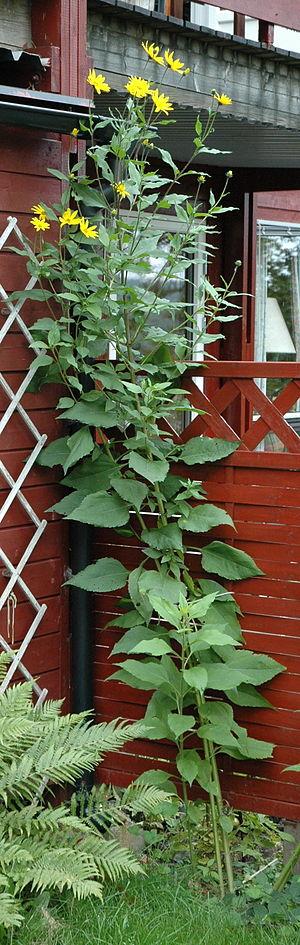
Le topinambour, aussi appelé artichaut de Jérusalem, truffe du Canada ou soleil vivace, est une plante vivace de la famille des astéracées, dont l'espèce appartient au même genre que le tournesol. Elle est cultivée pour ses tubercules comestibles.